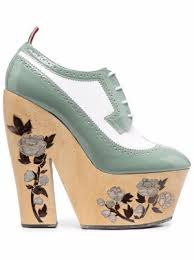
Label: Brogue